Taconic unconformity

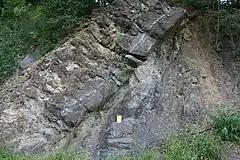
The Taconic Unconformity, near Catskill, NY

The Taconic unconformity is a major unconformity created during the Taconic orogeny, exposed from eastern New York State to the Gaspe peninsula. The orogeny was a long one that comprised multiple bursts; it primarily dated to the end of the Ordovician, and the underlying rocks are primarily this age. It is overlain by Silurian and Devonian metasediments.